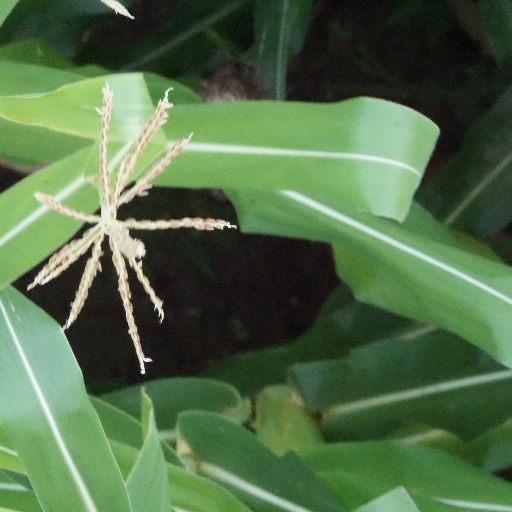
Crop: maize; corn